List of lakes of the Washington, D.C., area

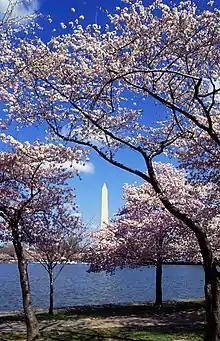
The Tidal Basin with cherry blossoms

The Washington metropolitan area has several important lakes and reservoirs. The U.S. Army Corps of Engineers created several of the reservoirs in the Washington D.C. area.